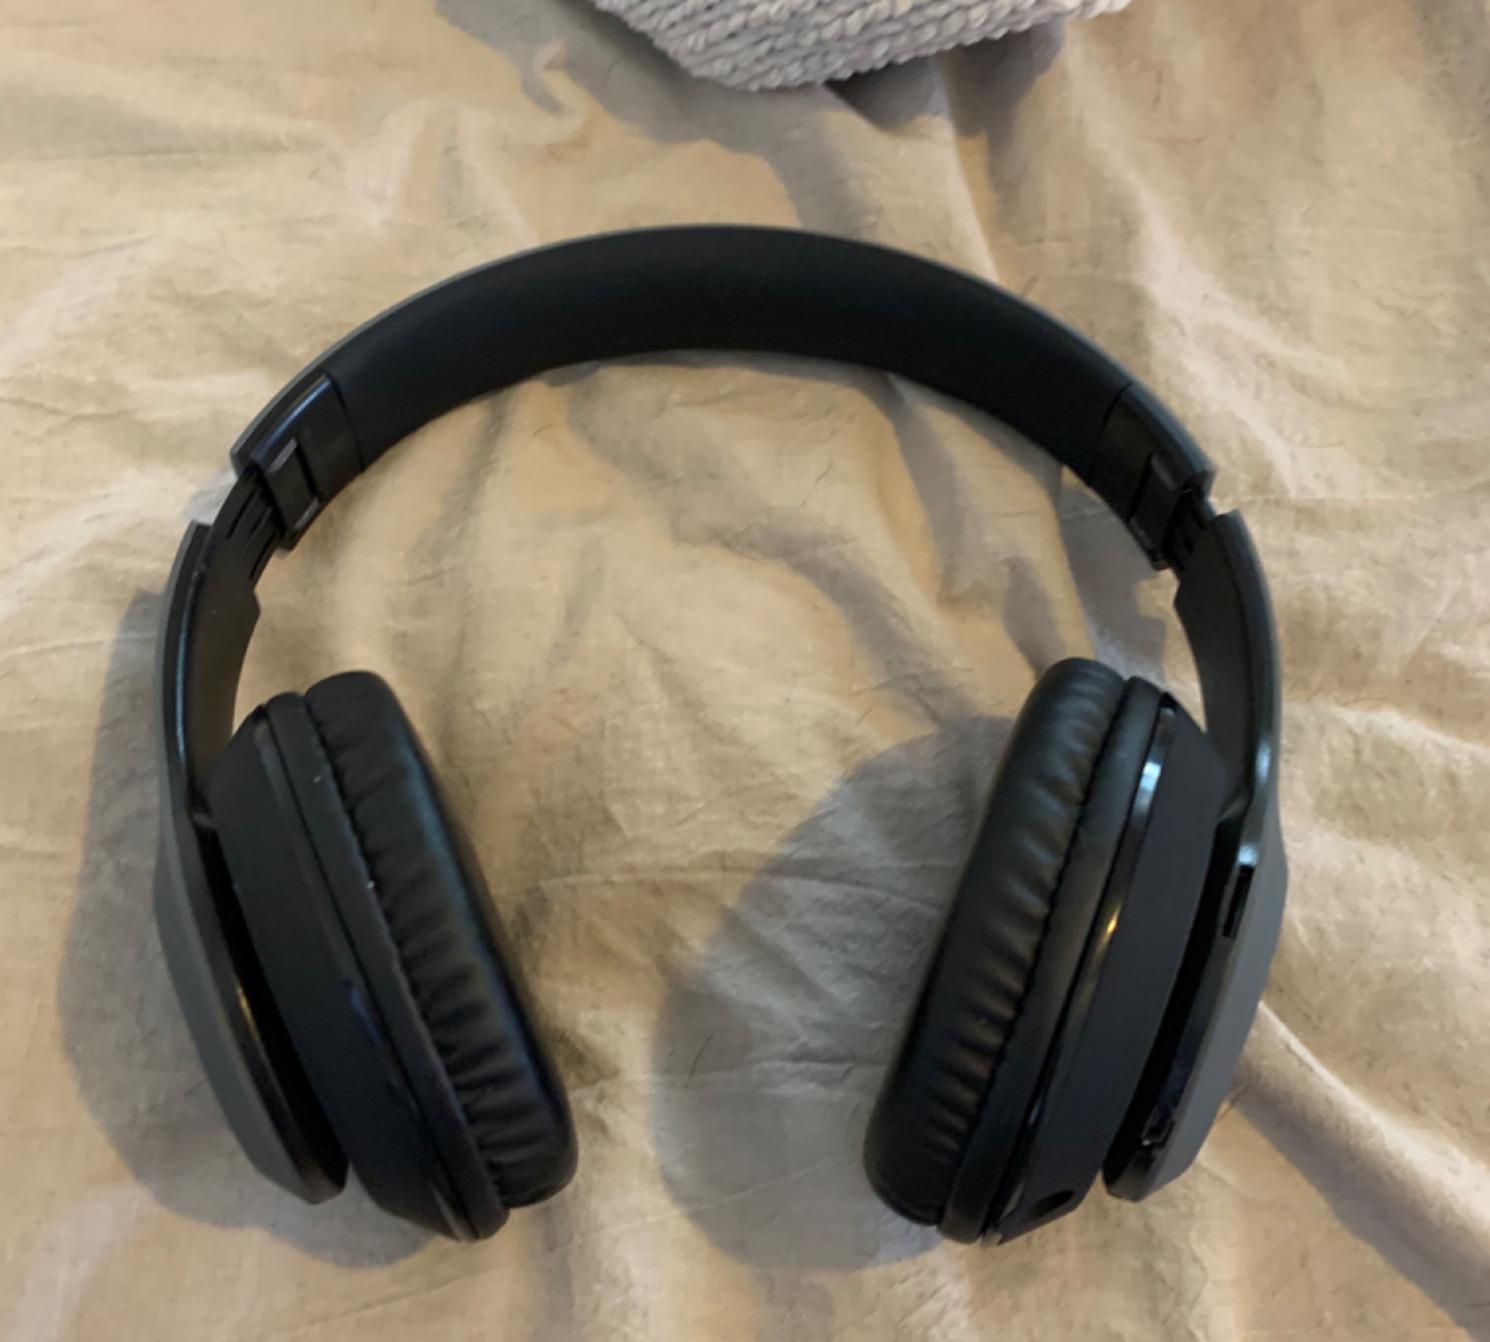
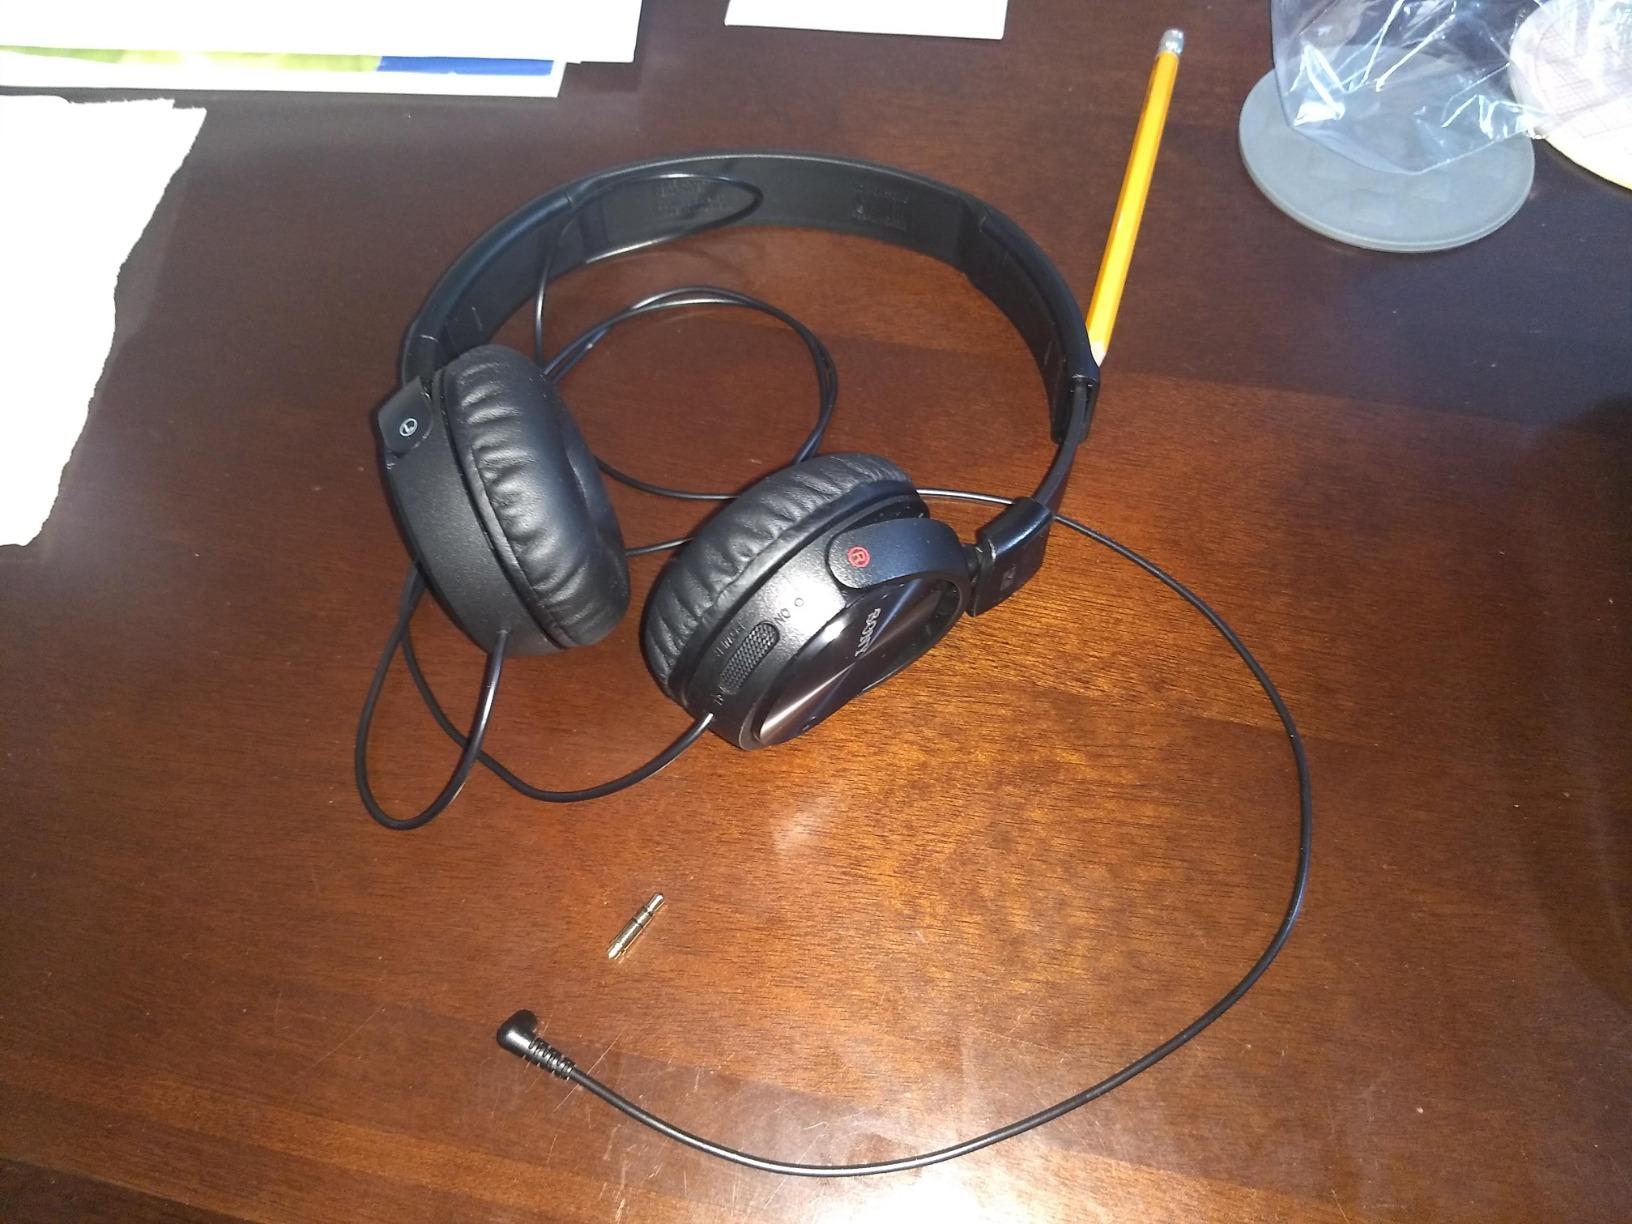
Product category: headphones
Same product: no